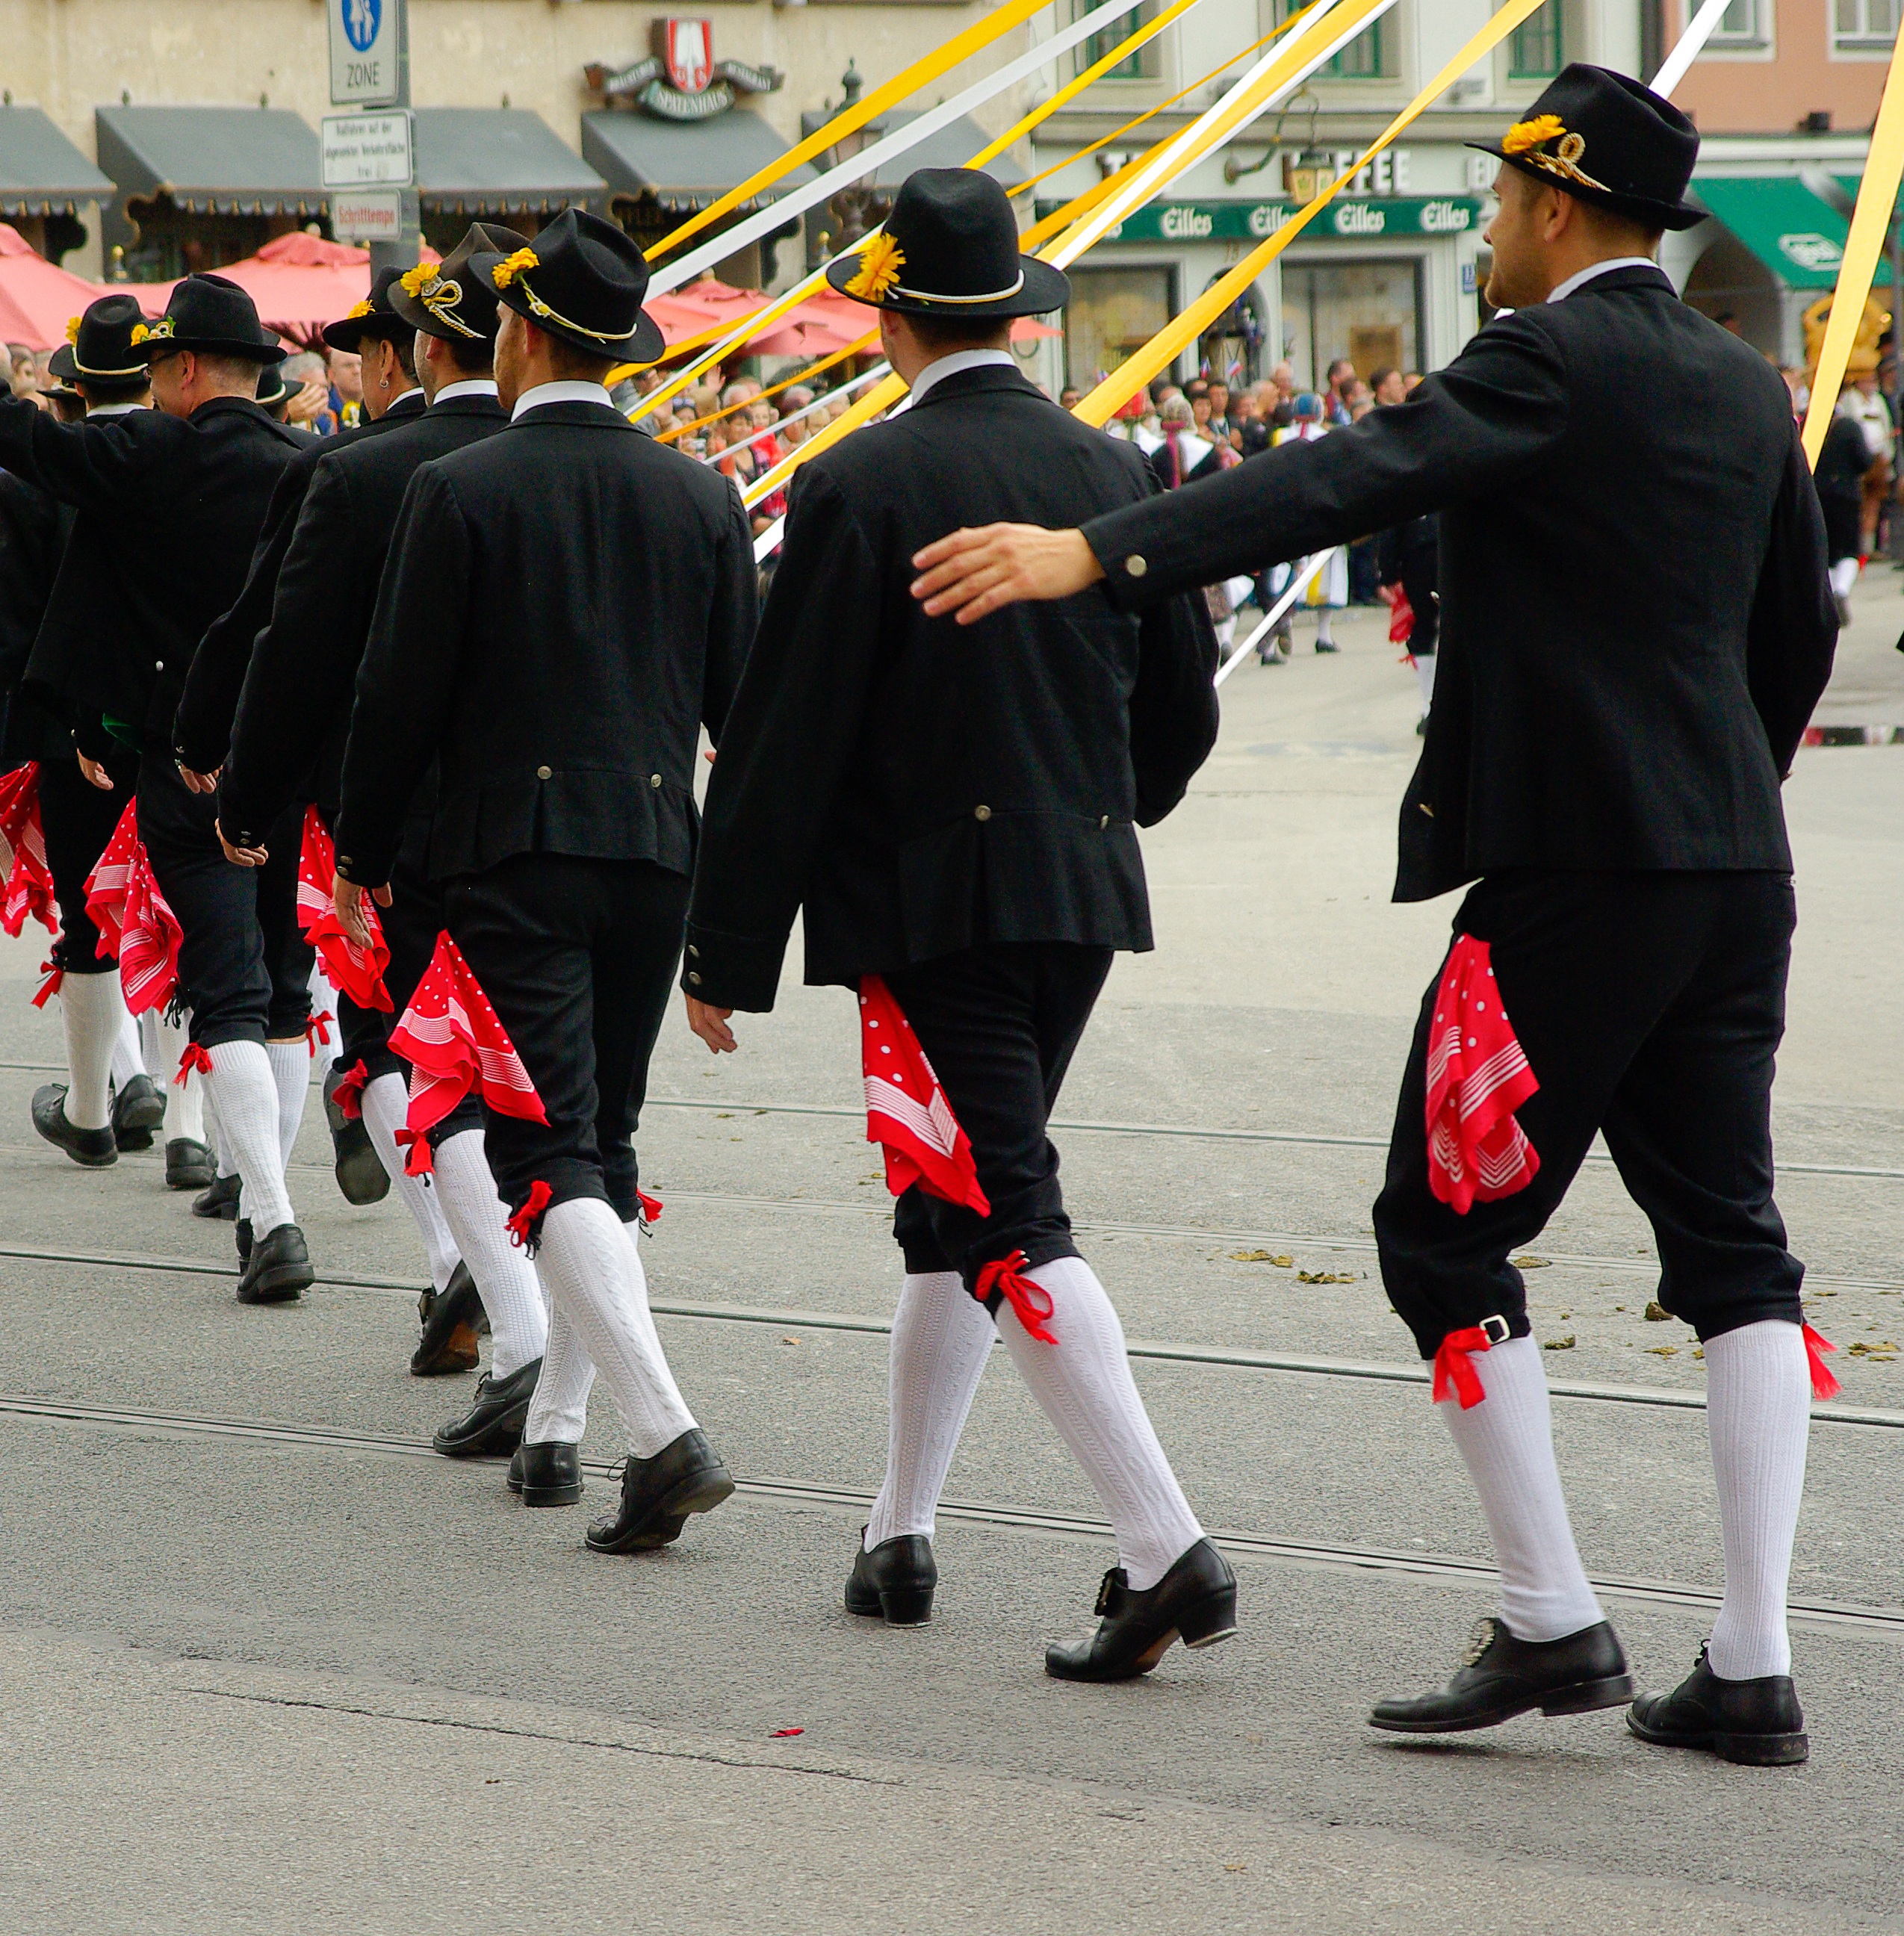
crowd, clothing, parade, festival, event, tradition, costume, munich, oktoberfest, marching, folk costume